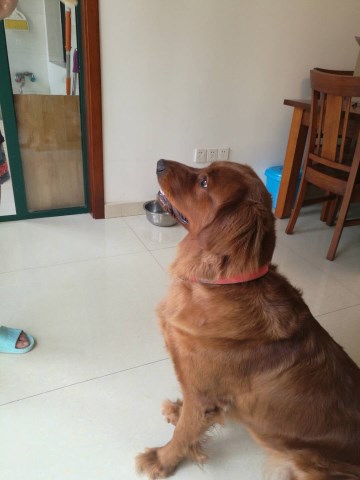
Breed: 5355-n000126-golden_retriever